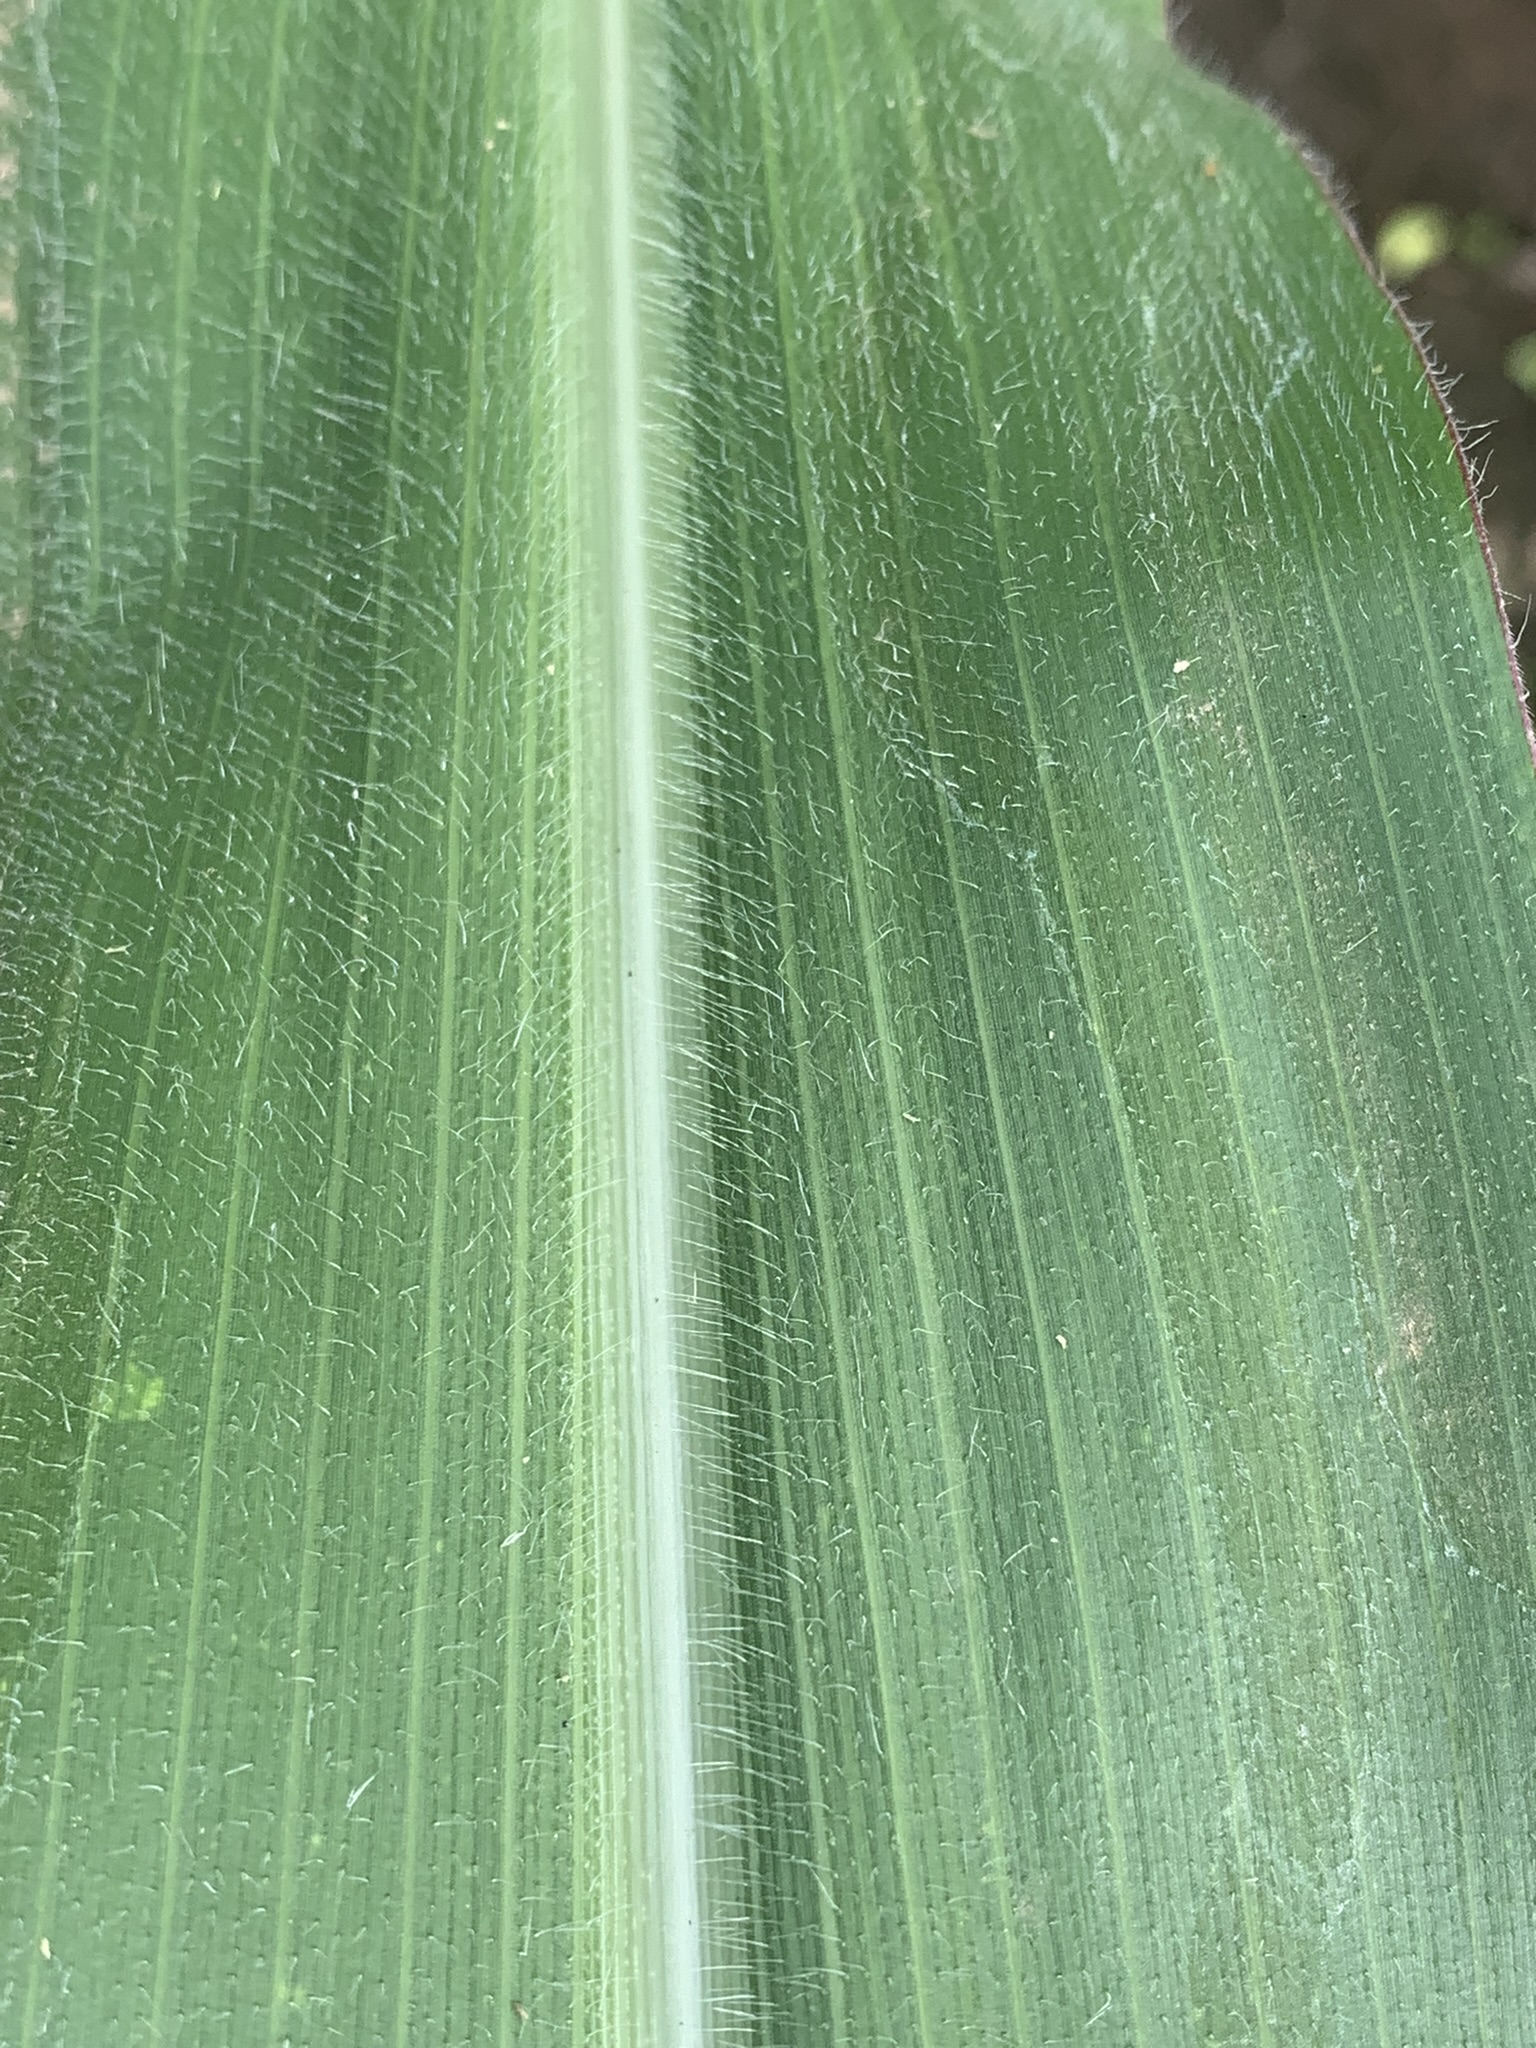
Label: Healthy